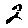
Label: 2